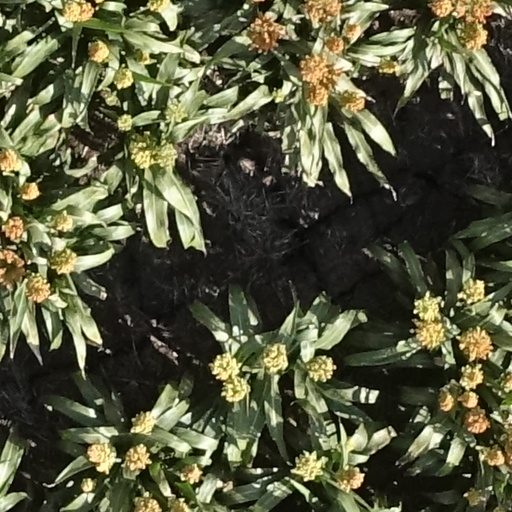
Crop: sorghum